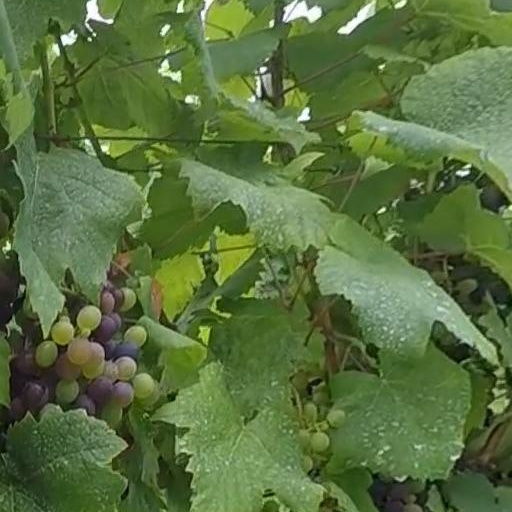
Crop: grape